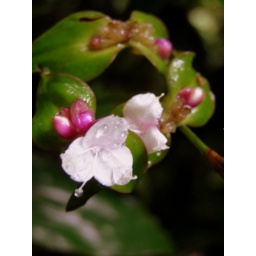
flora of the forest in the rain